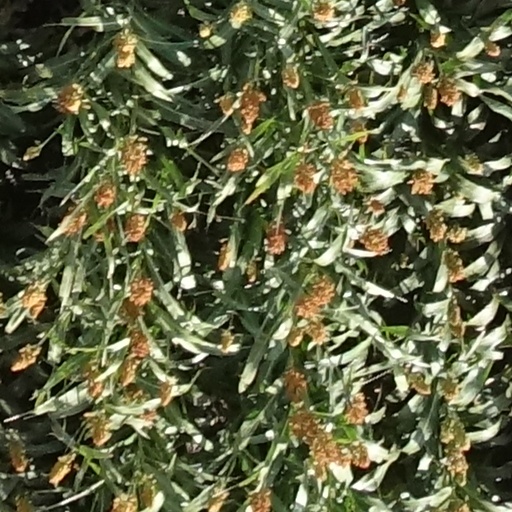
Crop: sorghum